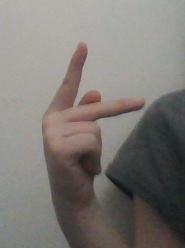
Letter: dha